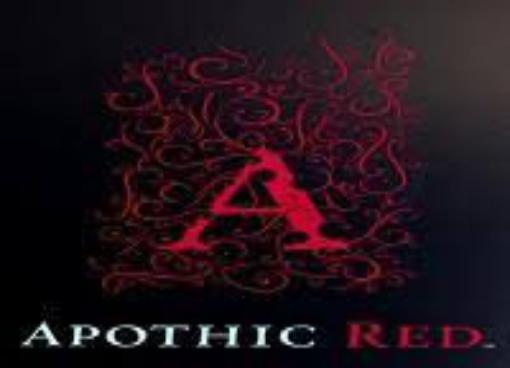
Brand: apothia-1
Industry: Necessities